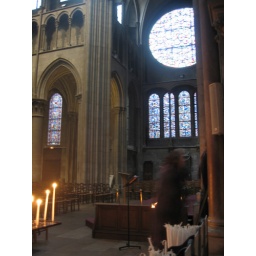
Stained glass window (very poor rendering) and candles in the church of Notre Dame, Dijon.